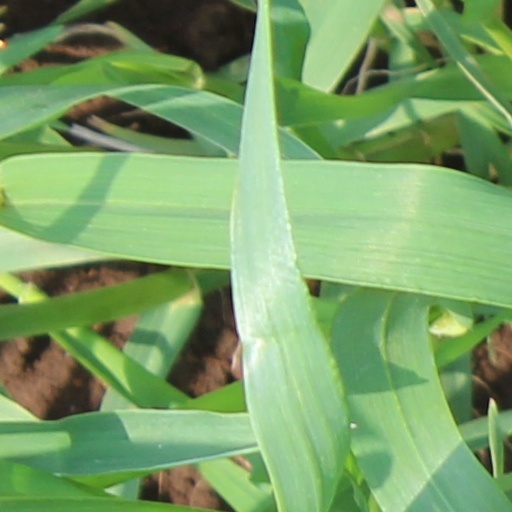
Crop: wheat